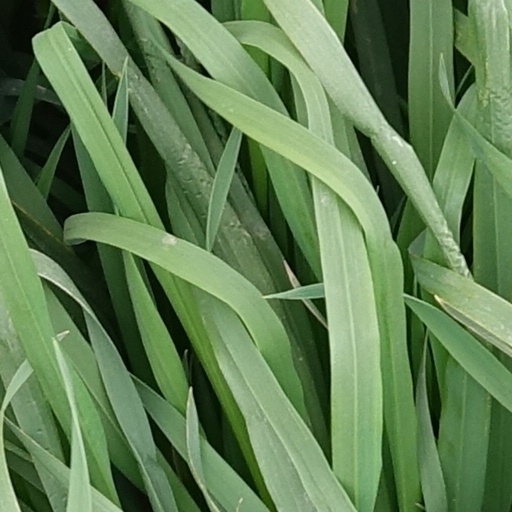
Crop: wheat